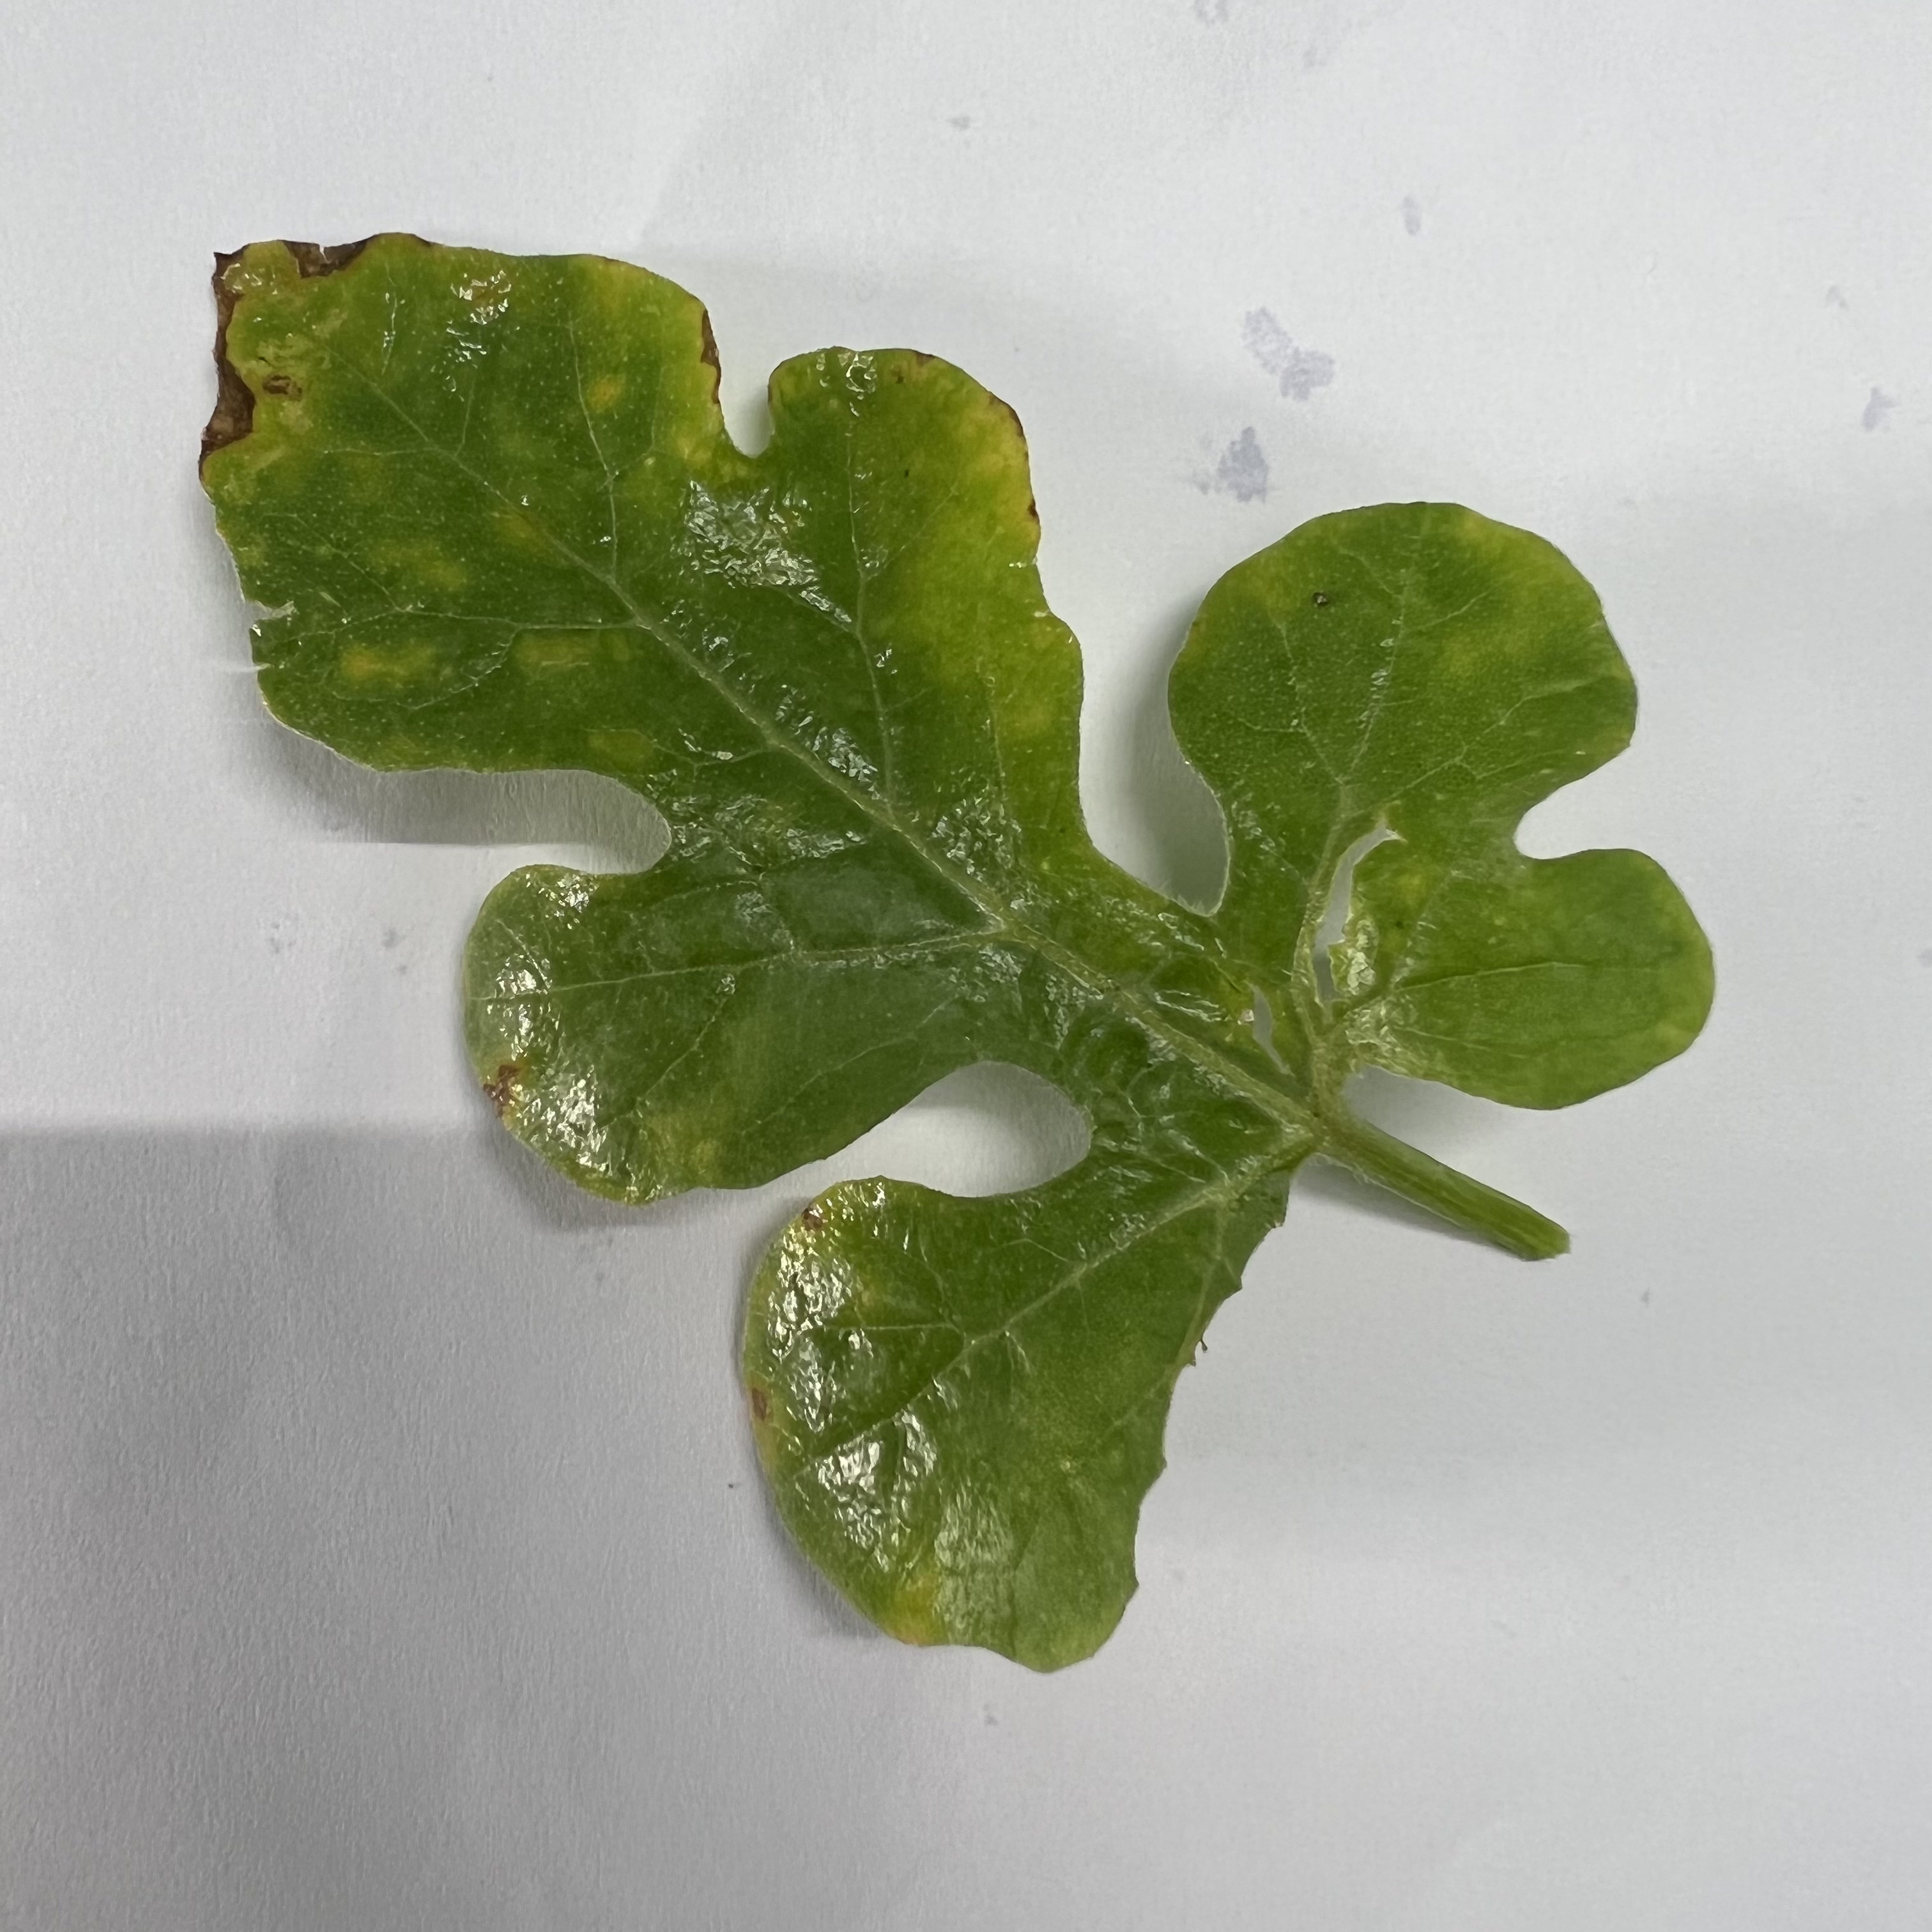
Label: Downy_Mildew